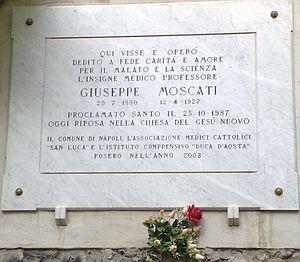
Joseph Moscati, ou Giuseppe Moscati, est un médecin italien et un saint de l'Église catholique romaine.